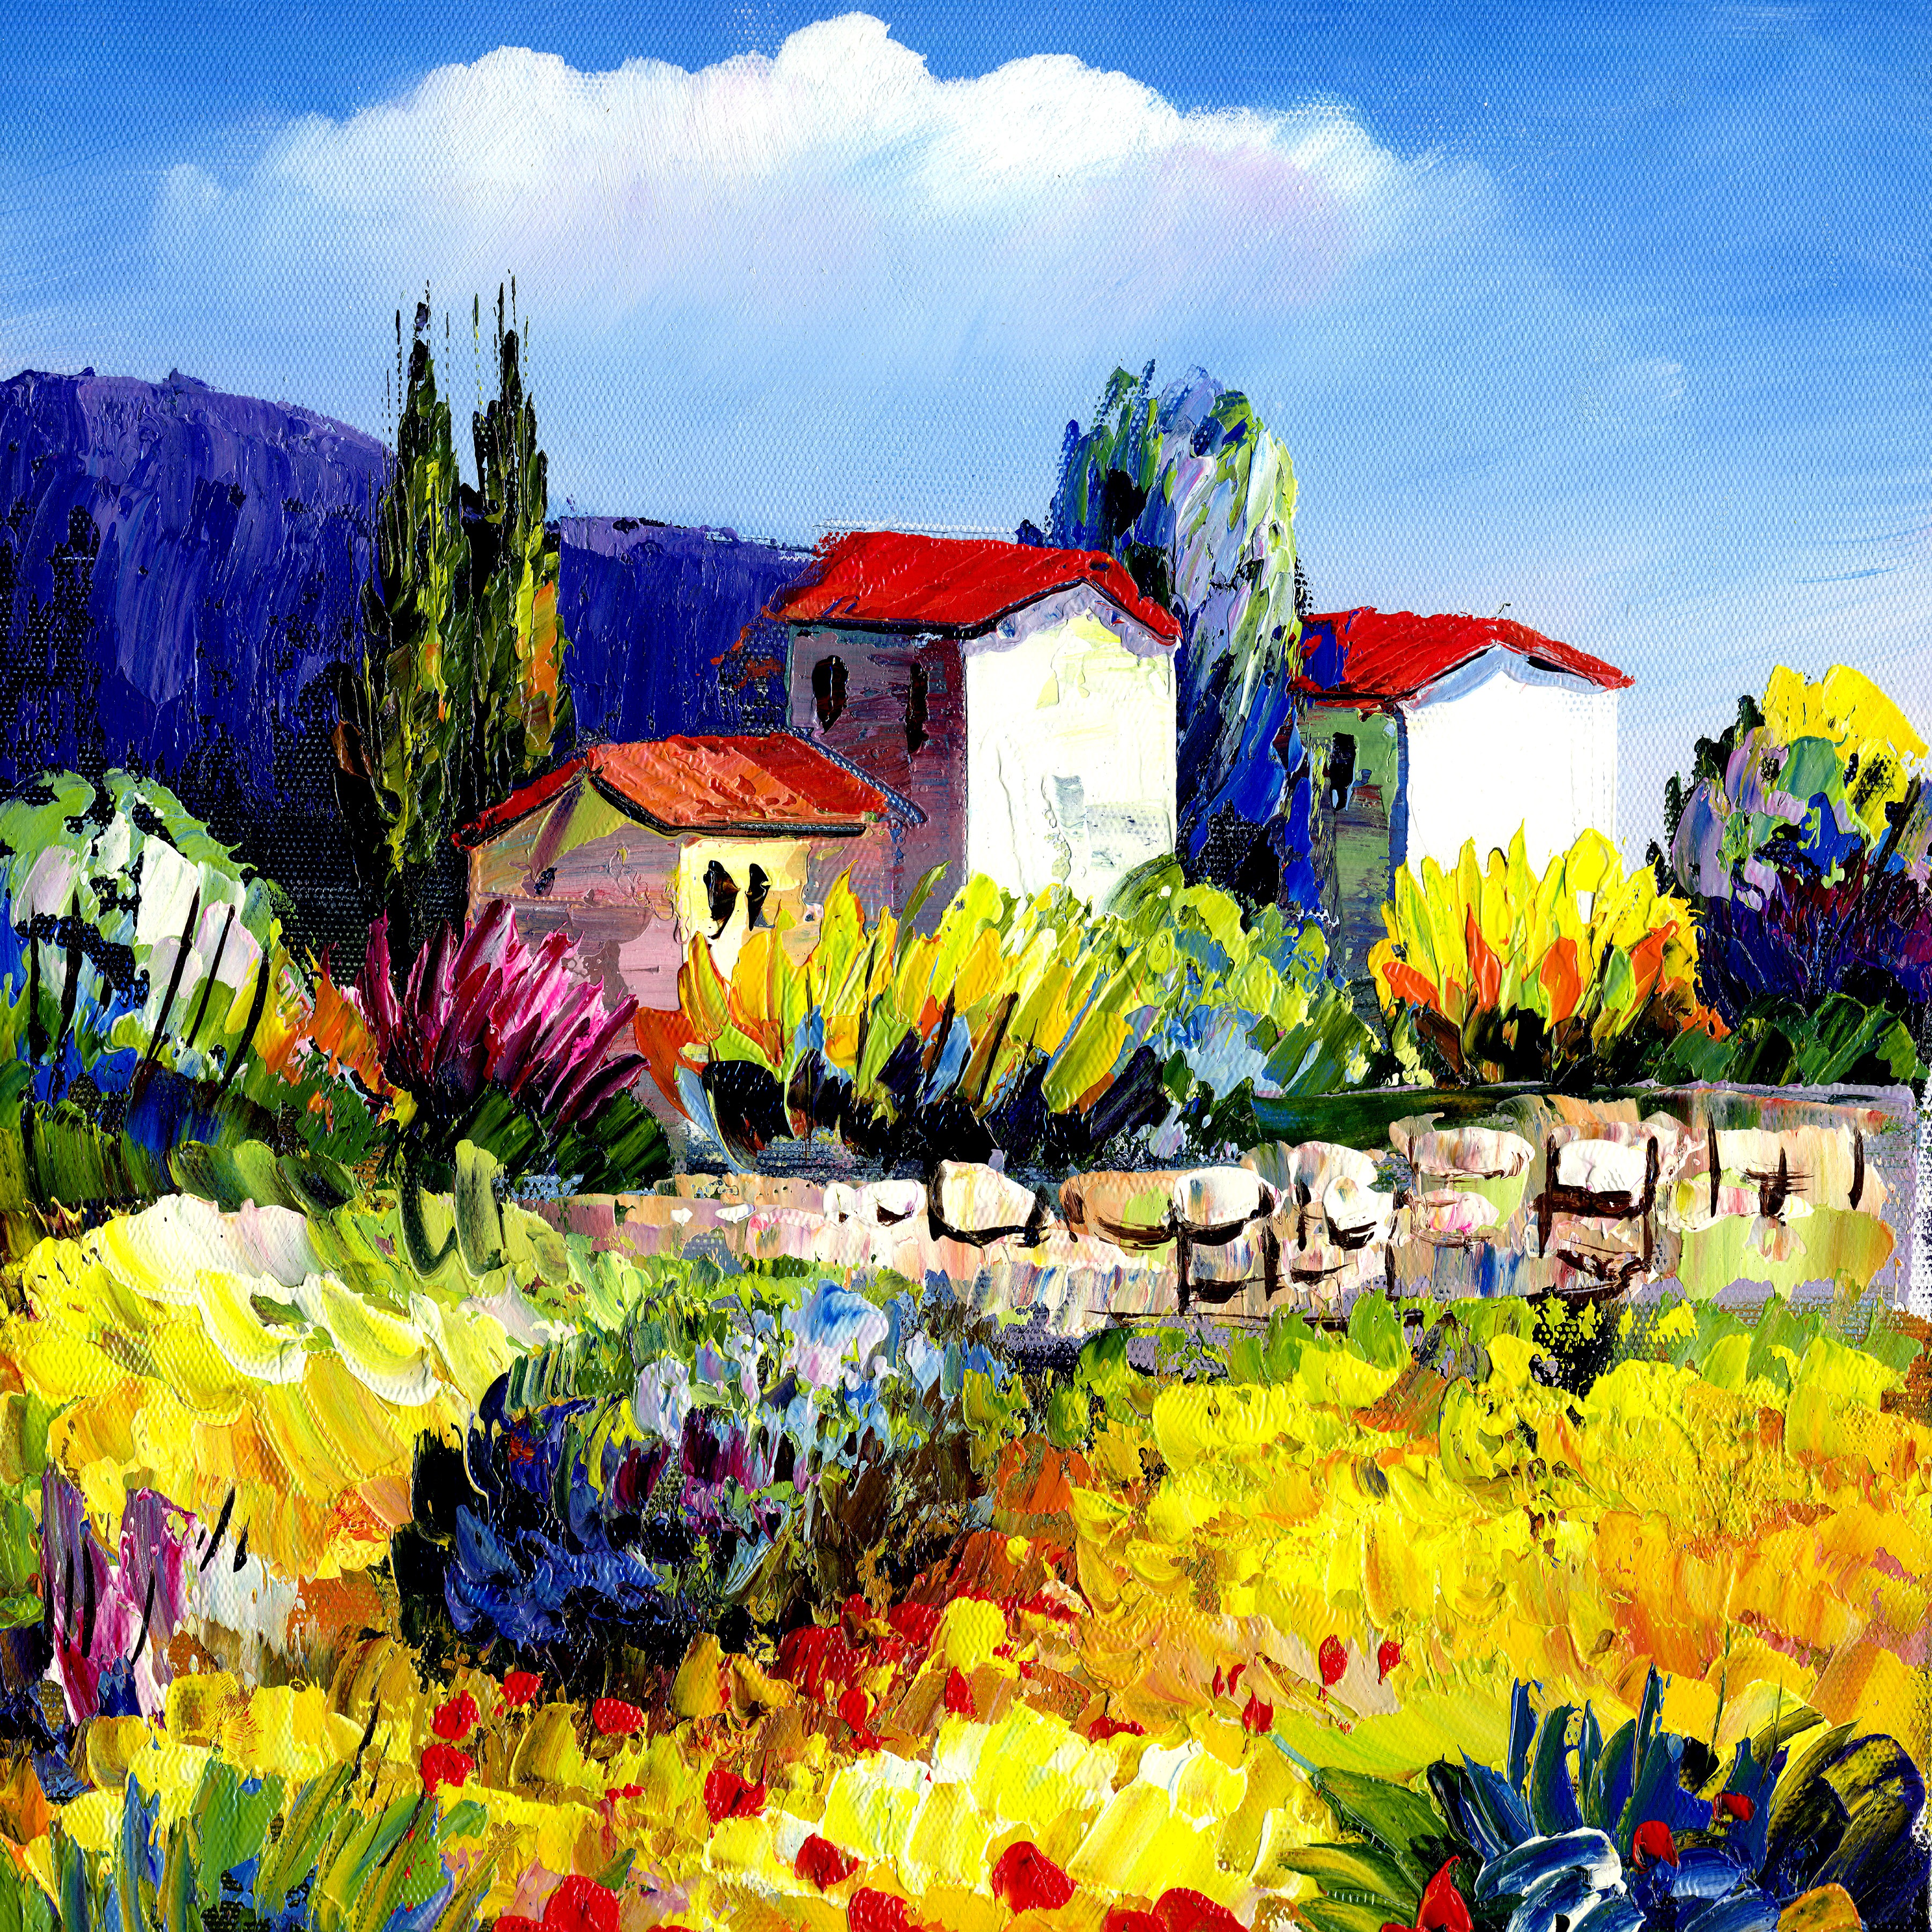
countryside, flower, cityscape, color, autumn, flora, painting, wildflower, art, paintings, oil painting, modern art, acrylic paint